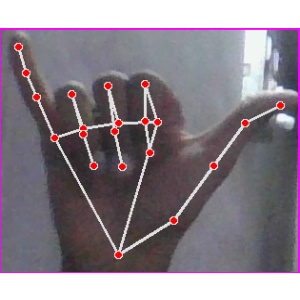
अक्षर: य